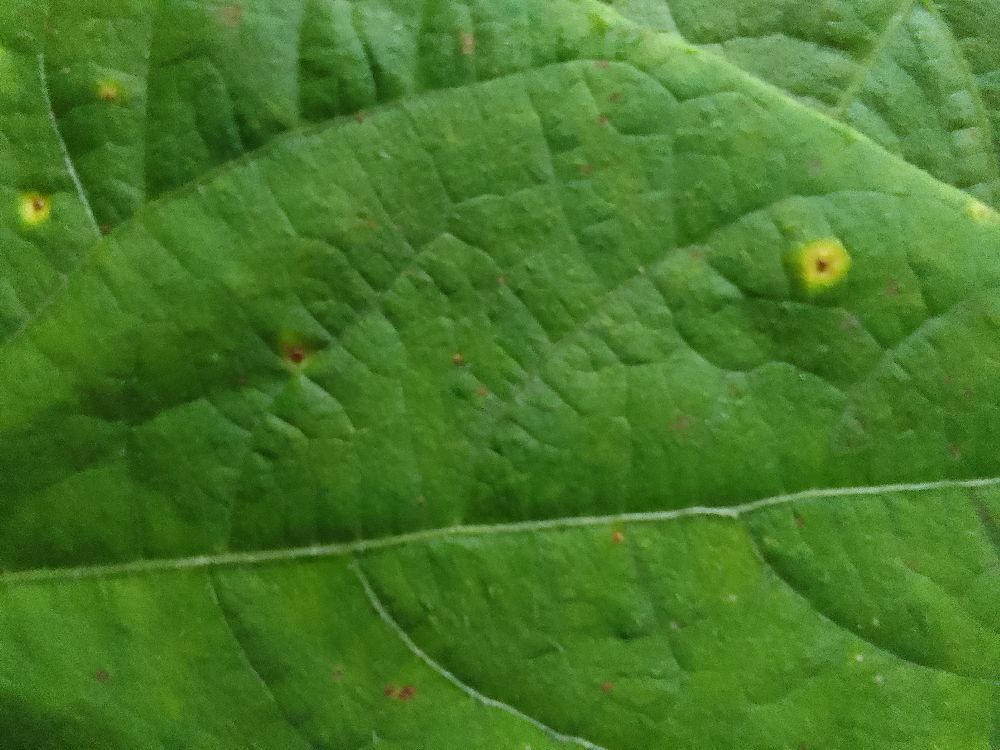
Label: rust